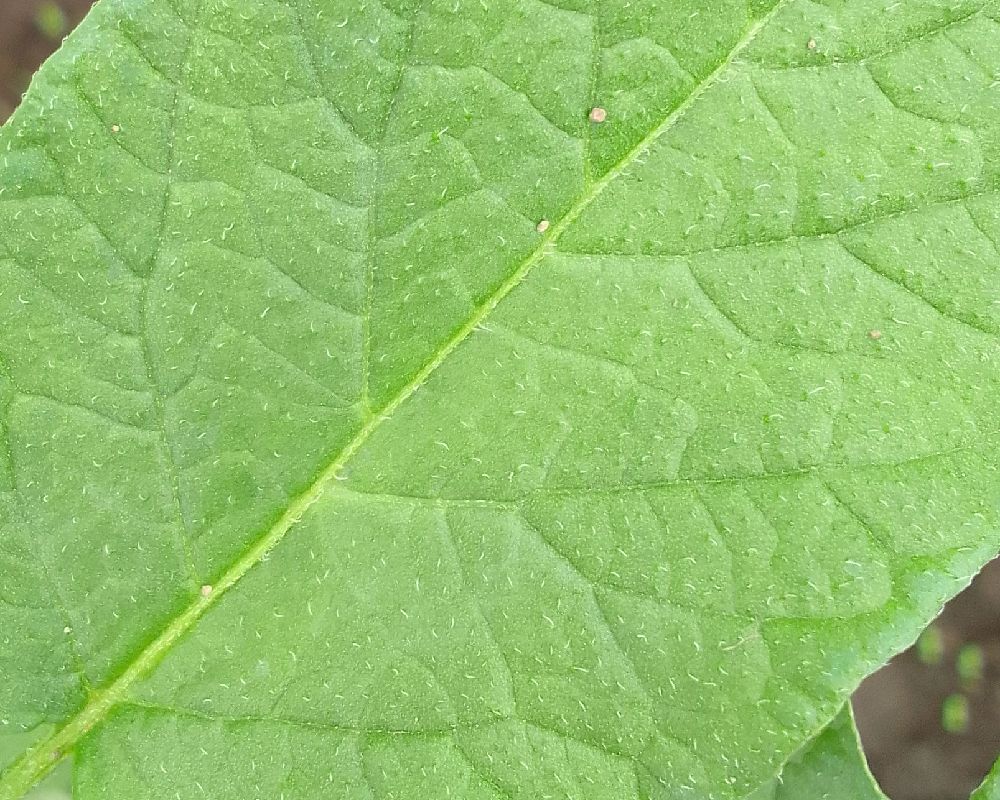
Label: Healthy